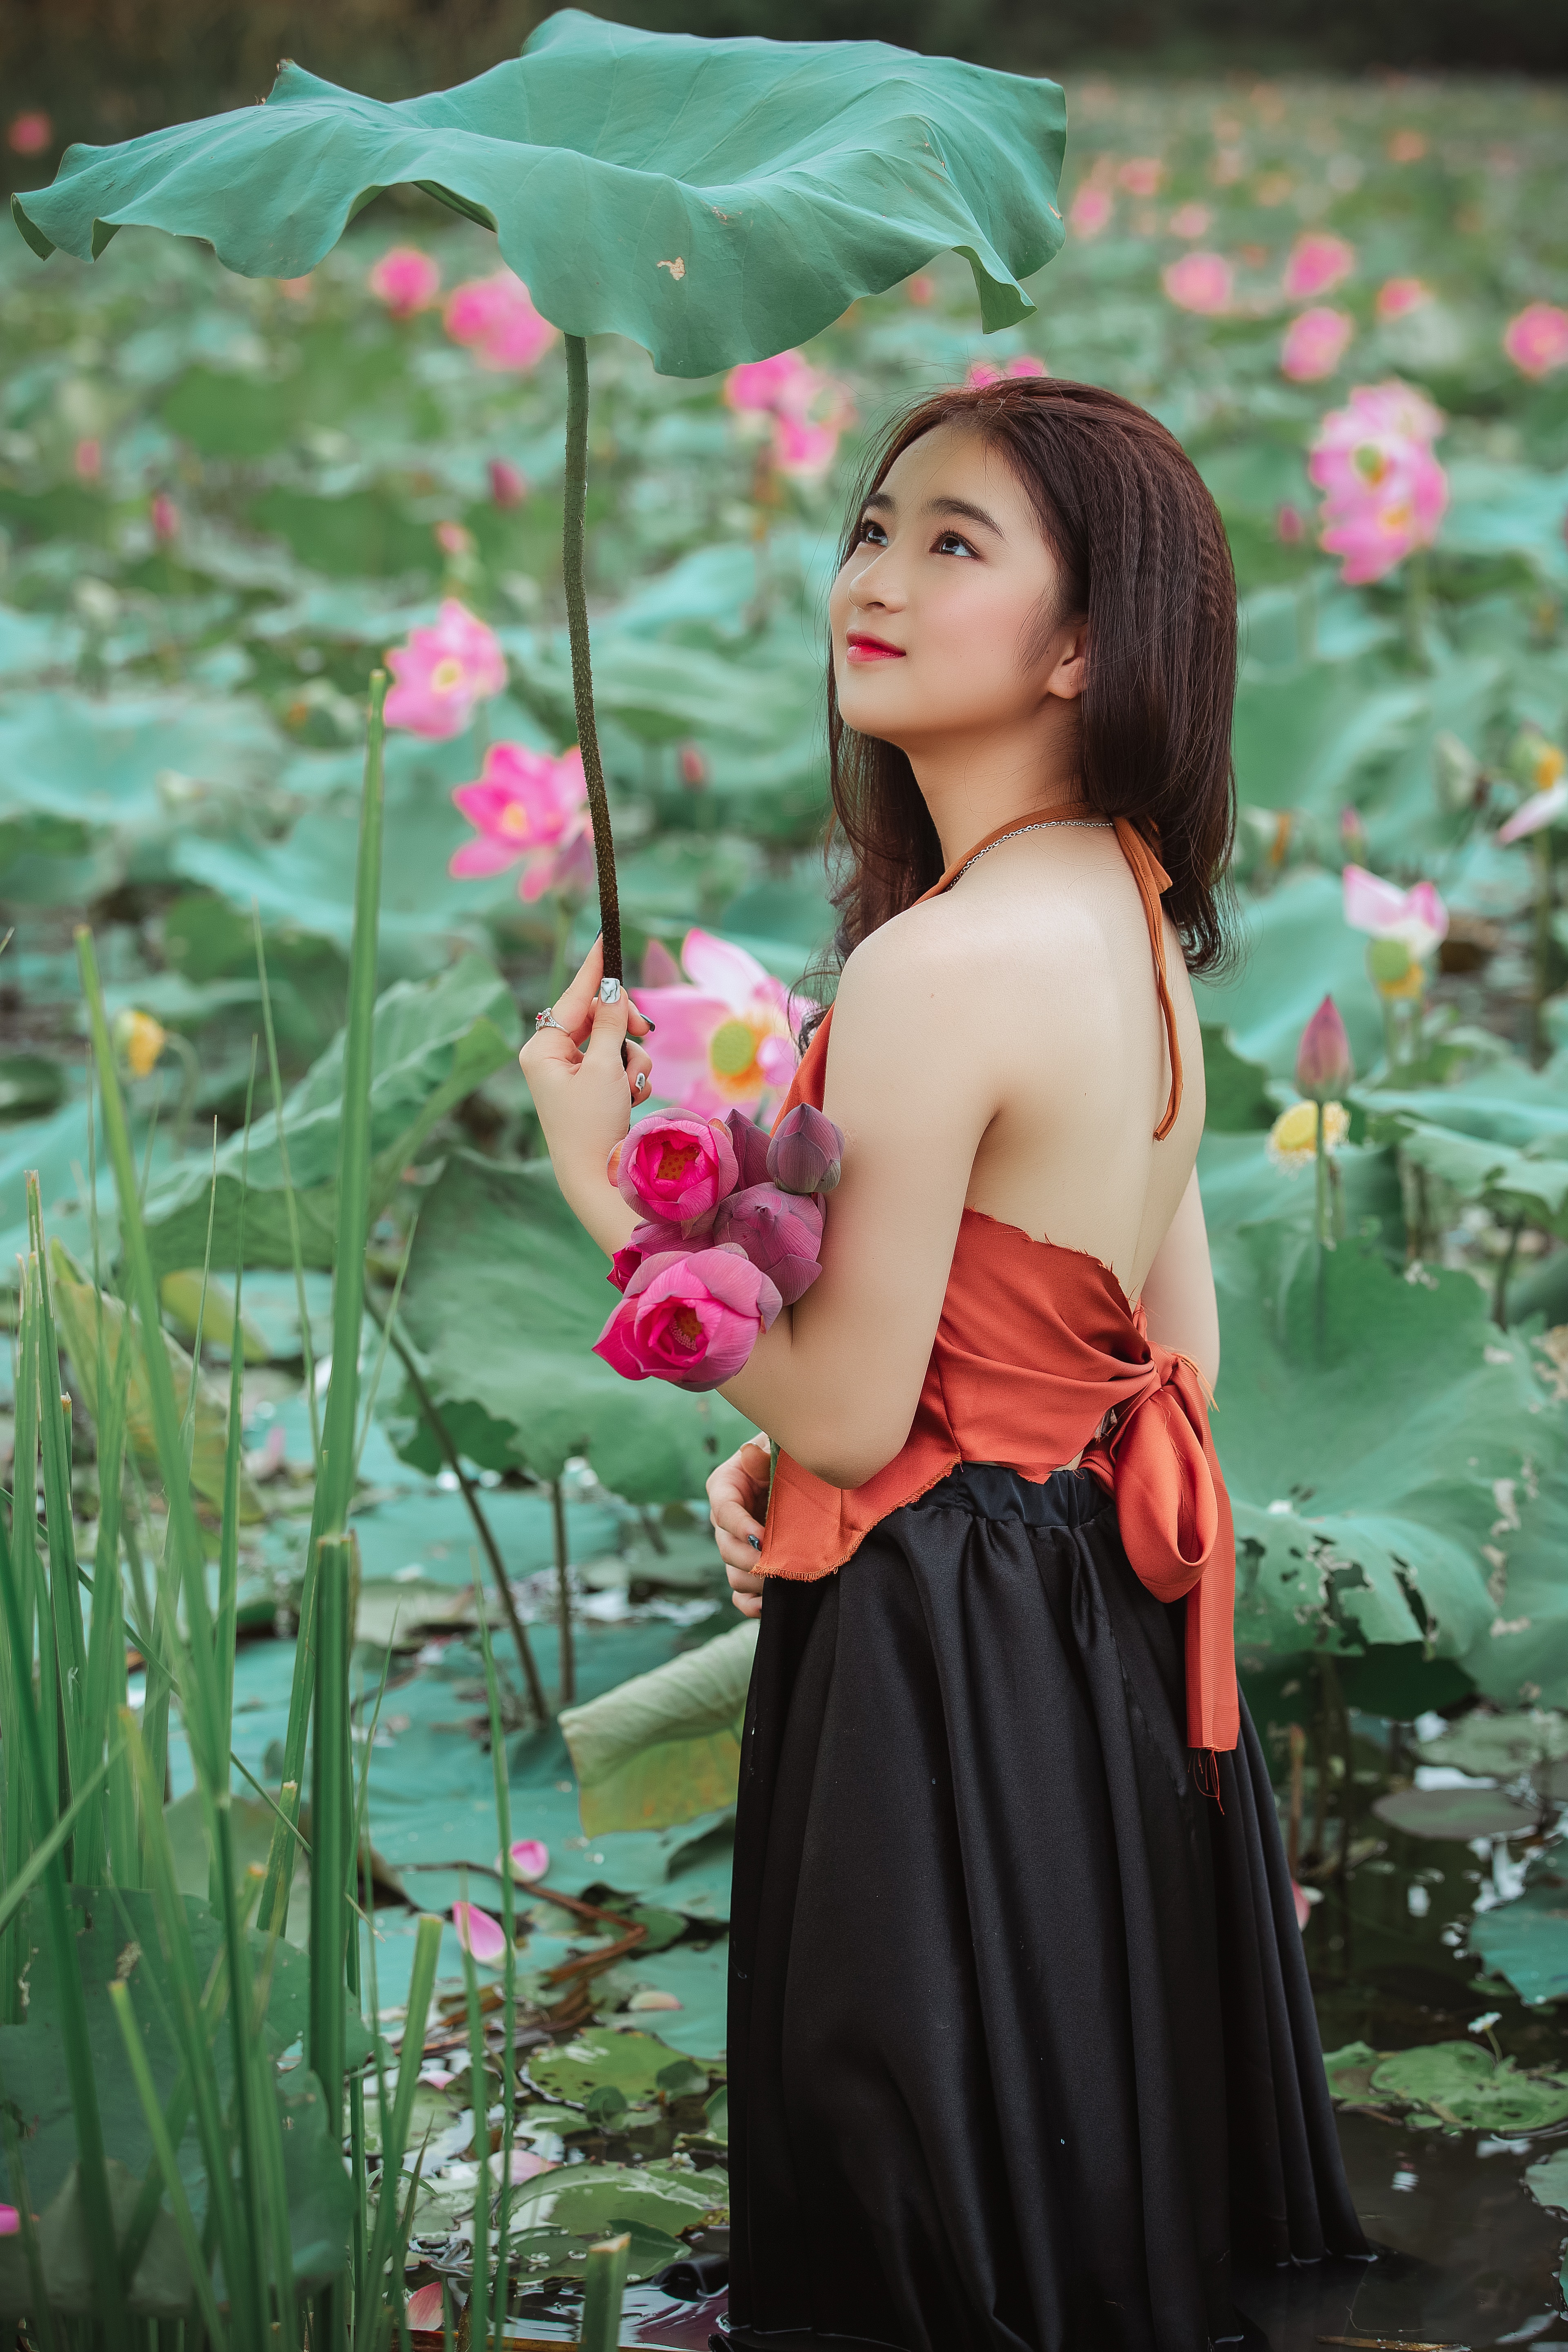
pink, beauty, dress, skin, photo shoot, flower, botany, model, plant, photography, long hair, abdomen, petal, black hair, trunk, aquatic plant, cocktail dress, lotus family, rose family, peach, child model, water lily